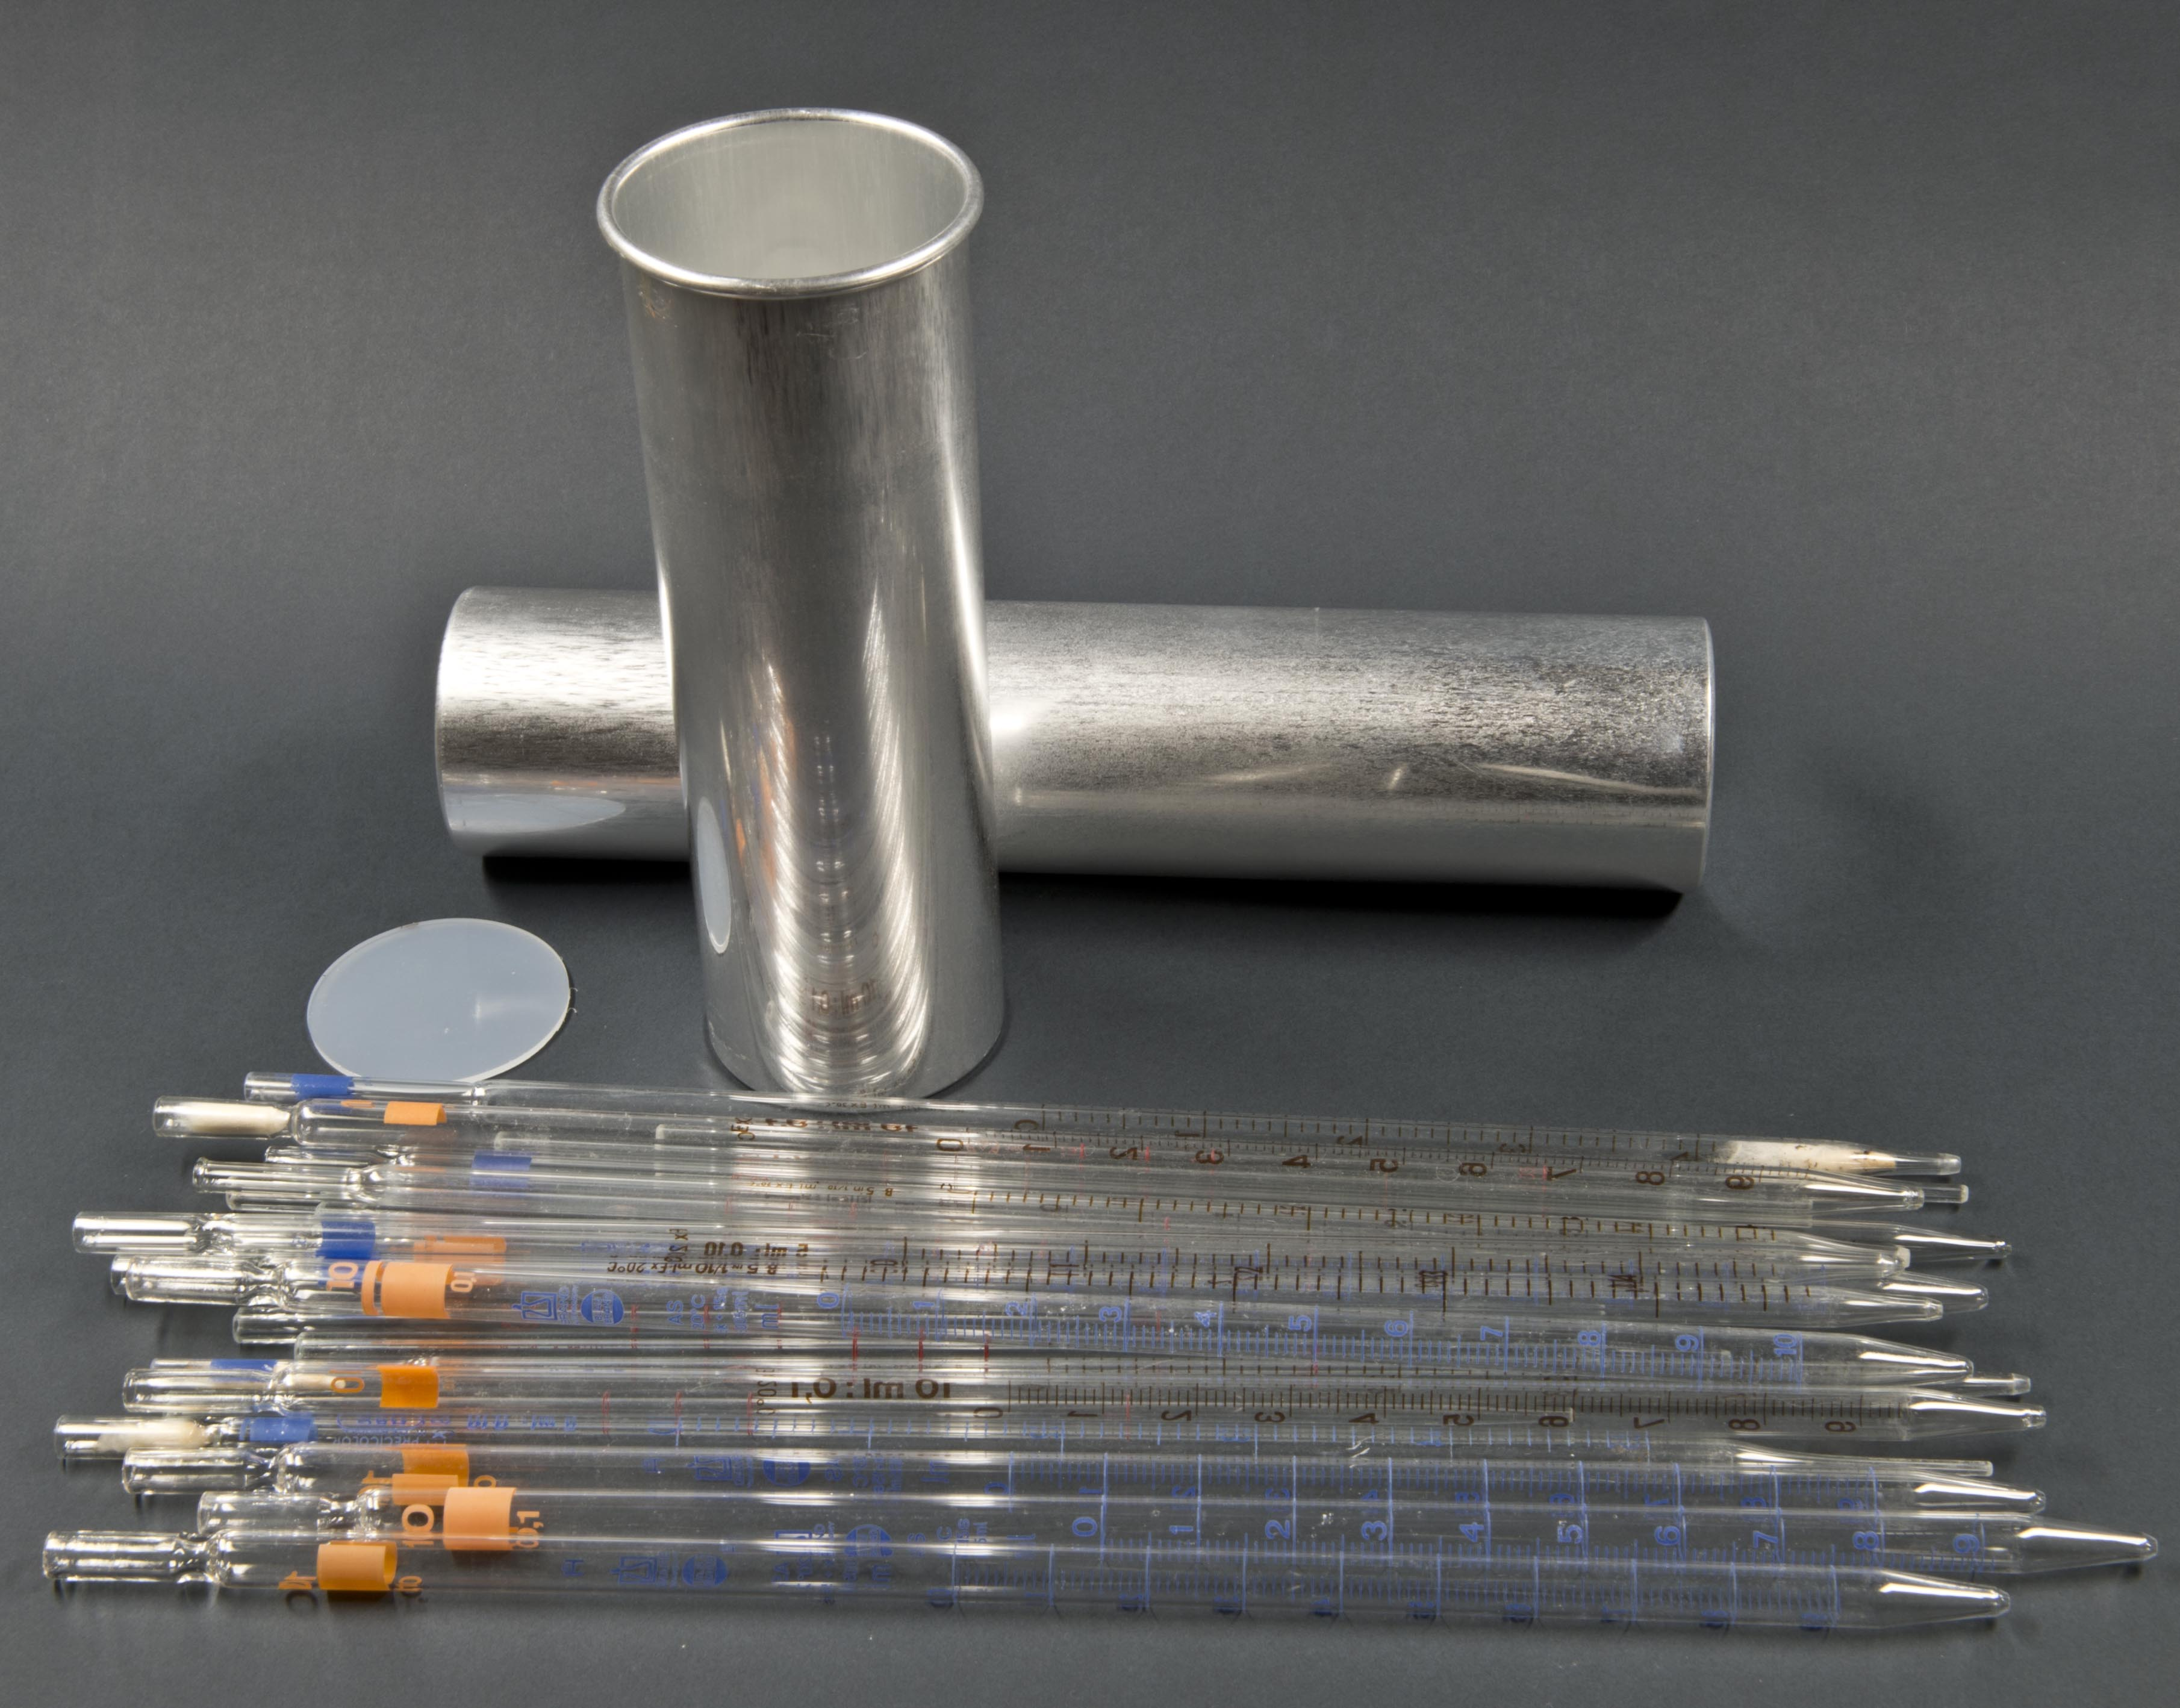
Pipettes with container
Specialty: laboratory science / research labs
Image credit: Hannes Grobe